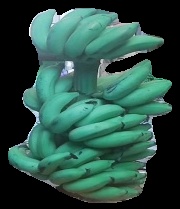
Variety: elakki-bale
Grade: grade2